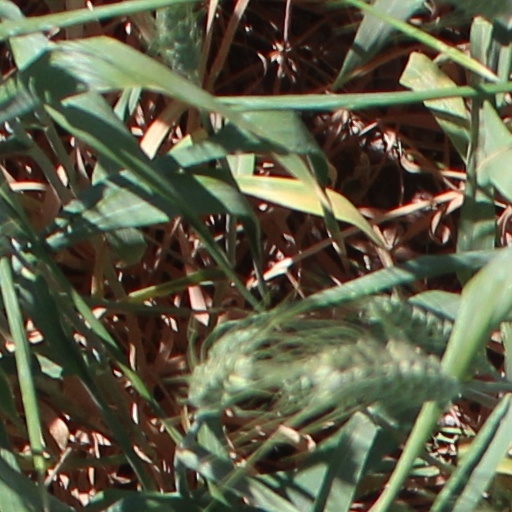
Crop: wheat